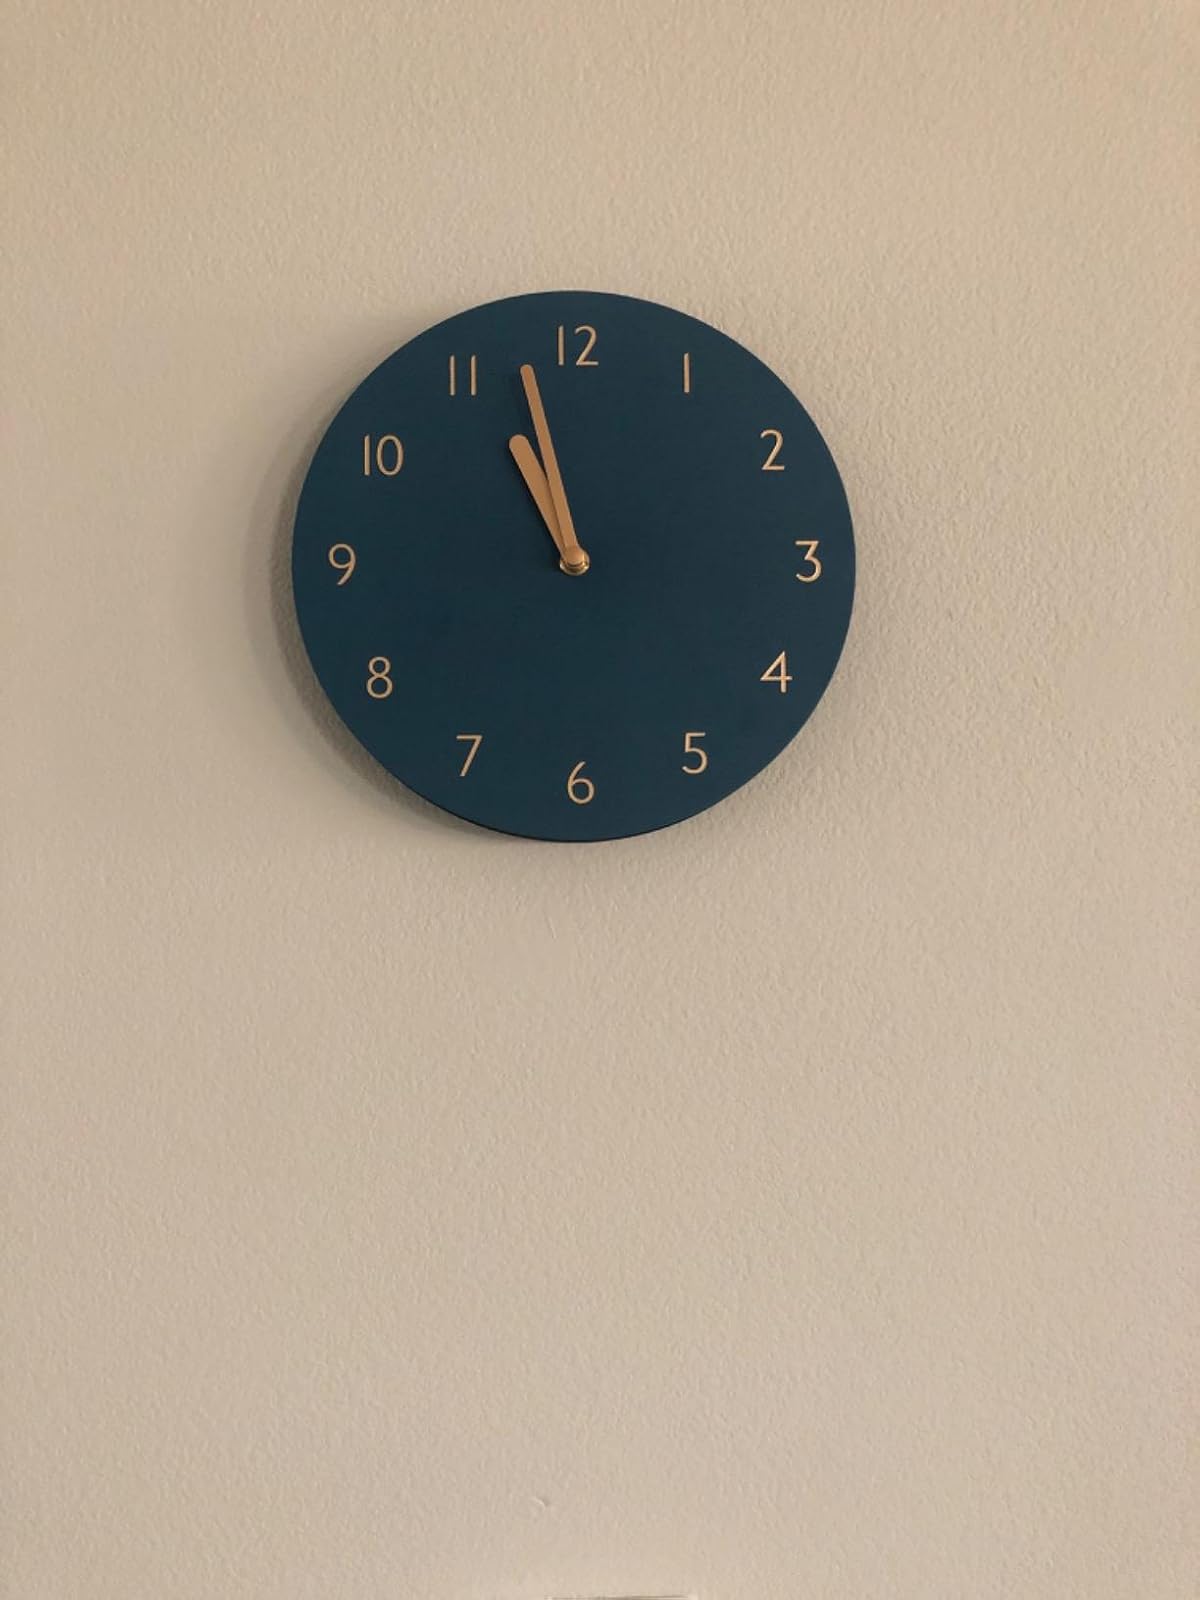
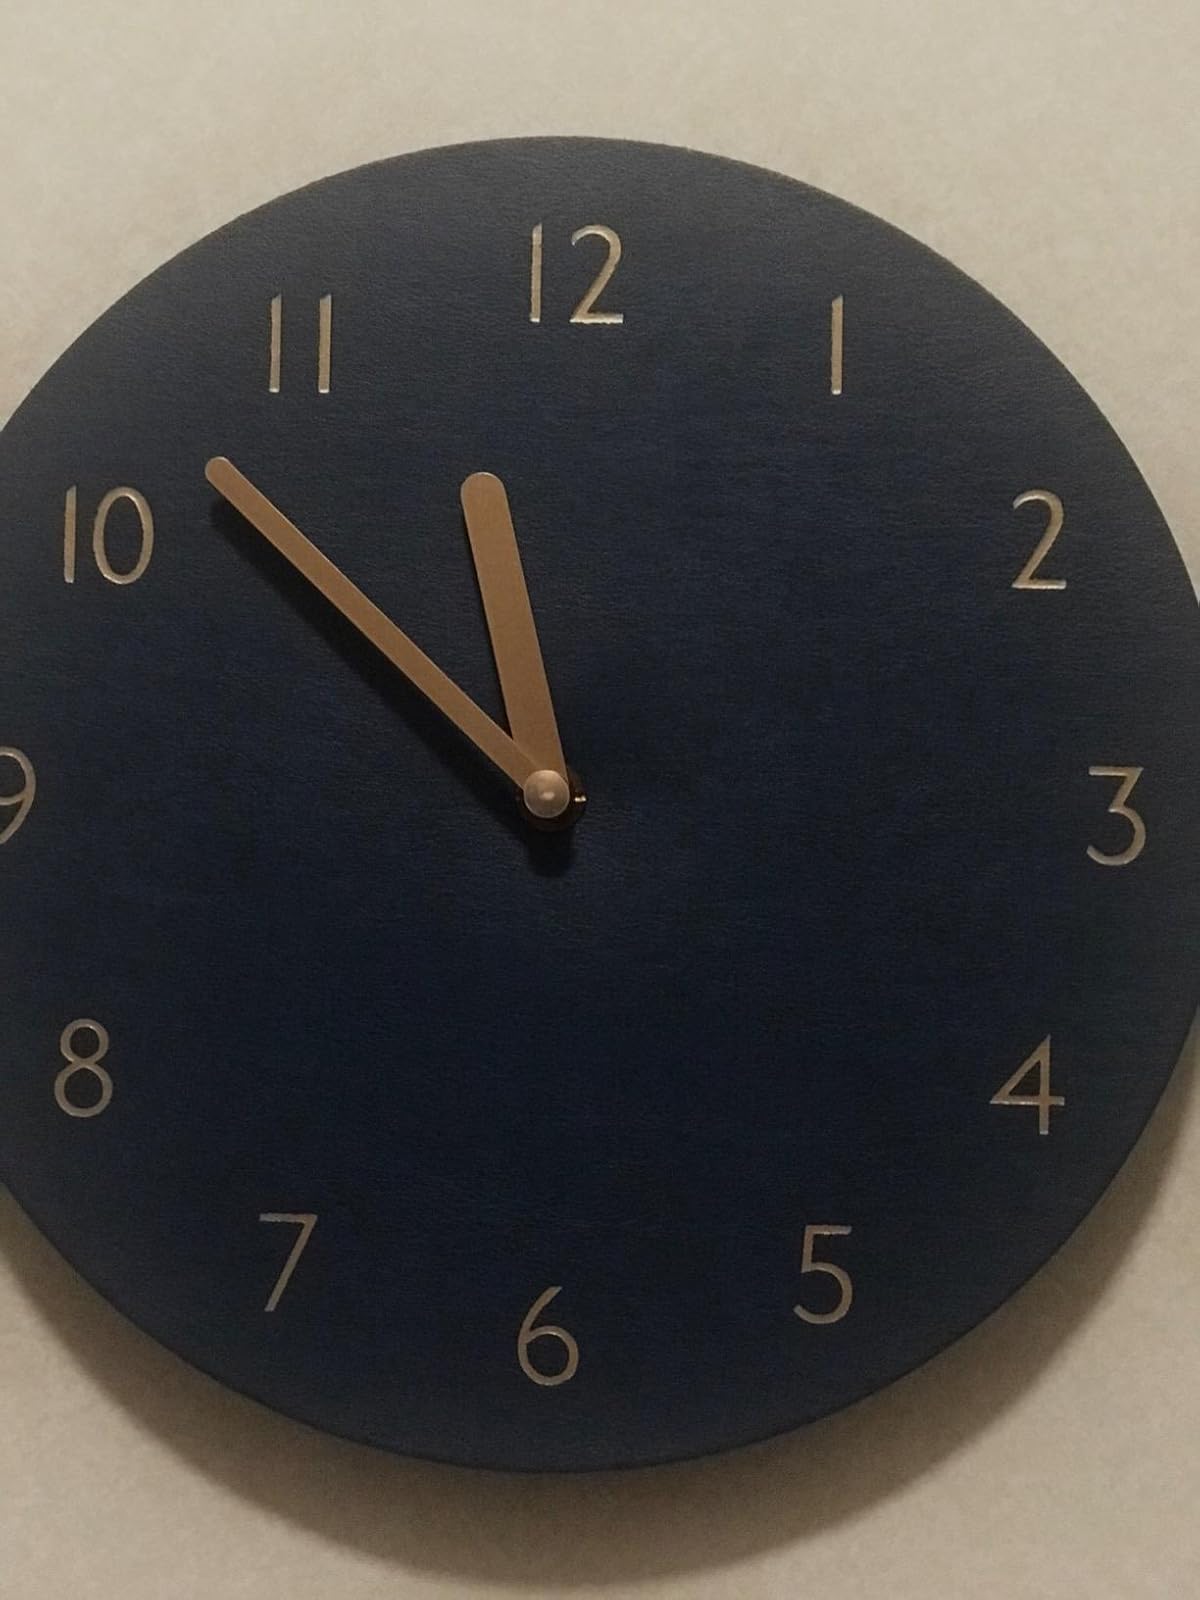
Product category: clock
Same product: yes